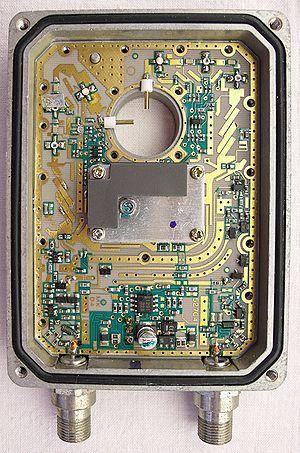
Une tête universelle est un boîtier contenant un pré-amplificateur et un convertisseur de signaux radio de la bande Ku vers la bande BIS. Elle est dite universelle car permettant de sélectionner la polarisation et le segment de bande Ku variant selon le programme qu'on souhaite recevoir. On l'utilise le plus souvent montée sur un réflecteur, qui peut accueillir plusieurs têtes universelles. Dans cette configuration, un commutateur permet alors de choisir la tête dont le signal sera transmis par le câble coaxial jusqu'au récepteur satellite.